Tuvia Bielski

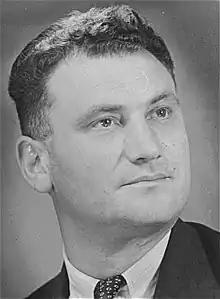
Bielski

Tuvia Bielski (May 8, 1906 – June 12, 1987) was a Polish Jewish militant who was leader of the Bielski group, a group of Jewish partisans who set up refugee camps for Jews fleeing the Holocaust during World War II. Their camp was situated in the Naliboki forest, which was part of Poland between World War I and World War II, and which is now in western Belarus.